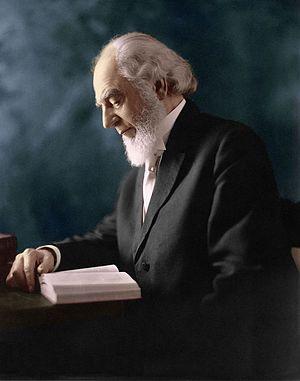
Les Témoins de Jéhovah forment un mouvement pré-millénariste et restaurationniste se réclamant du christianisme. Ils sont issus d'un groupe né aux États-Unis dans les années 1870, connu sous le nom d'Étudiants de la Bible.
Charles Taze Russell est un pasteur américain d'influence millerite. Il est le fondateur des Étudiants de la Bible et de la société Watchtower. Après son décès en 1916, sous son successeur Joseph Franklin Rutherford, l'évolution des croyances, enseignements et méthodes de Russell déboucha sur deux schismes qui donnèrent naissance aux Amis de l'Homme et au Mouvement missionnaire intérieur laïque. Pour se distinguer de ces autres mouvements, l'organisation dirigée par Rutherford adopta en 1931 le nom de « Témoins de Jéhovah ».